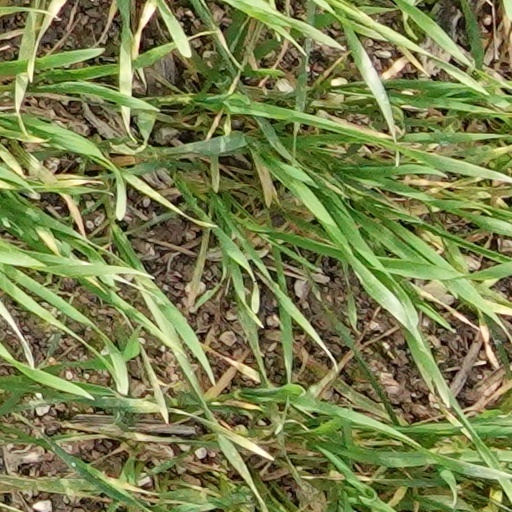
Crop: wheat